Palmerston North

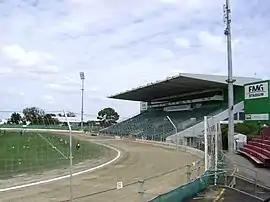
Arena Manawatu

Palmerston North is governed by a city council consisting of the Mayor and 15 councillors, elected on a citywide basis.